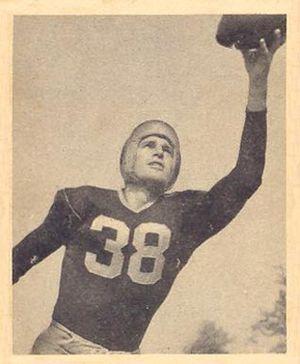
Nolan Harry Luhn est un joueur américain de football américain.